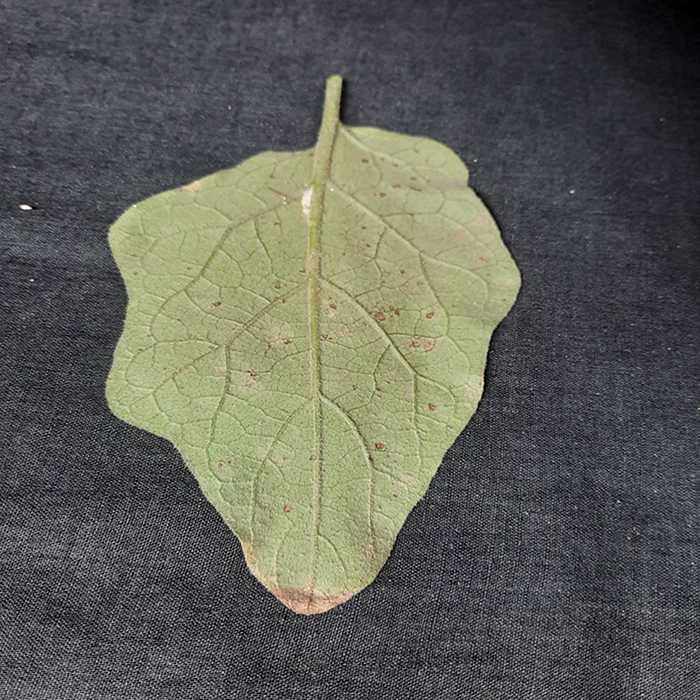
Plant: Eggplant
Label: Eggplant Cercopora leaf spot